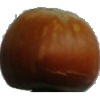
Label: nut_forest